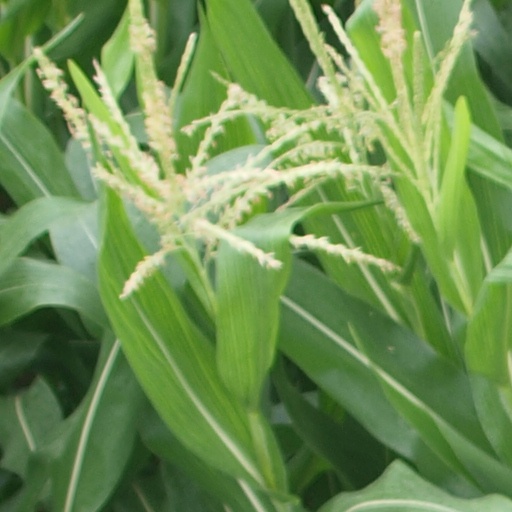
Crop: maize; corn